Louisiana Street/Seventh Avenue Historic District

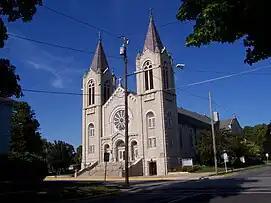
St. Joseph's Catholic Church, located in the district.

The Louisiana Street/Seventh Avenue Historic District is located in Sturgeon Bay, Wisconsin. It was listed on the National Register of Historic Places in 1983 and on the State Register of Historic Places in 1989.